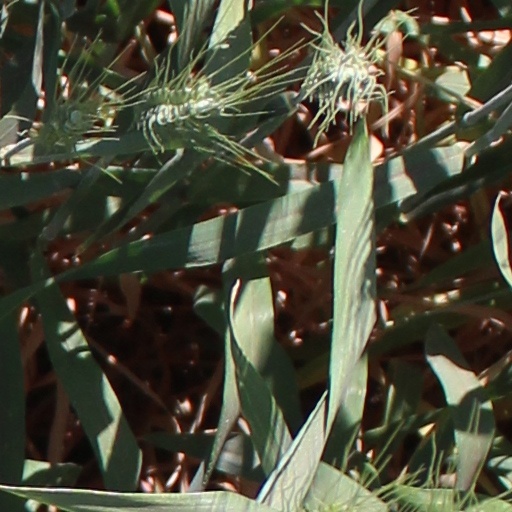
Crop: wheat